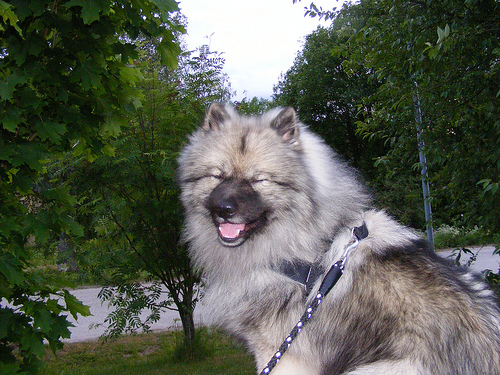
Breed: keeshond